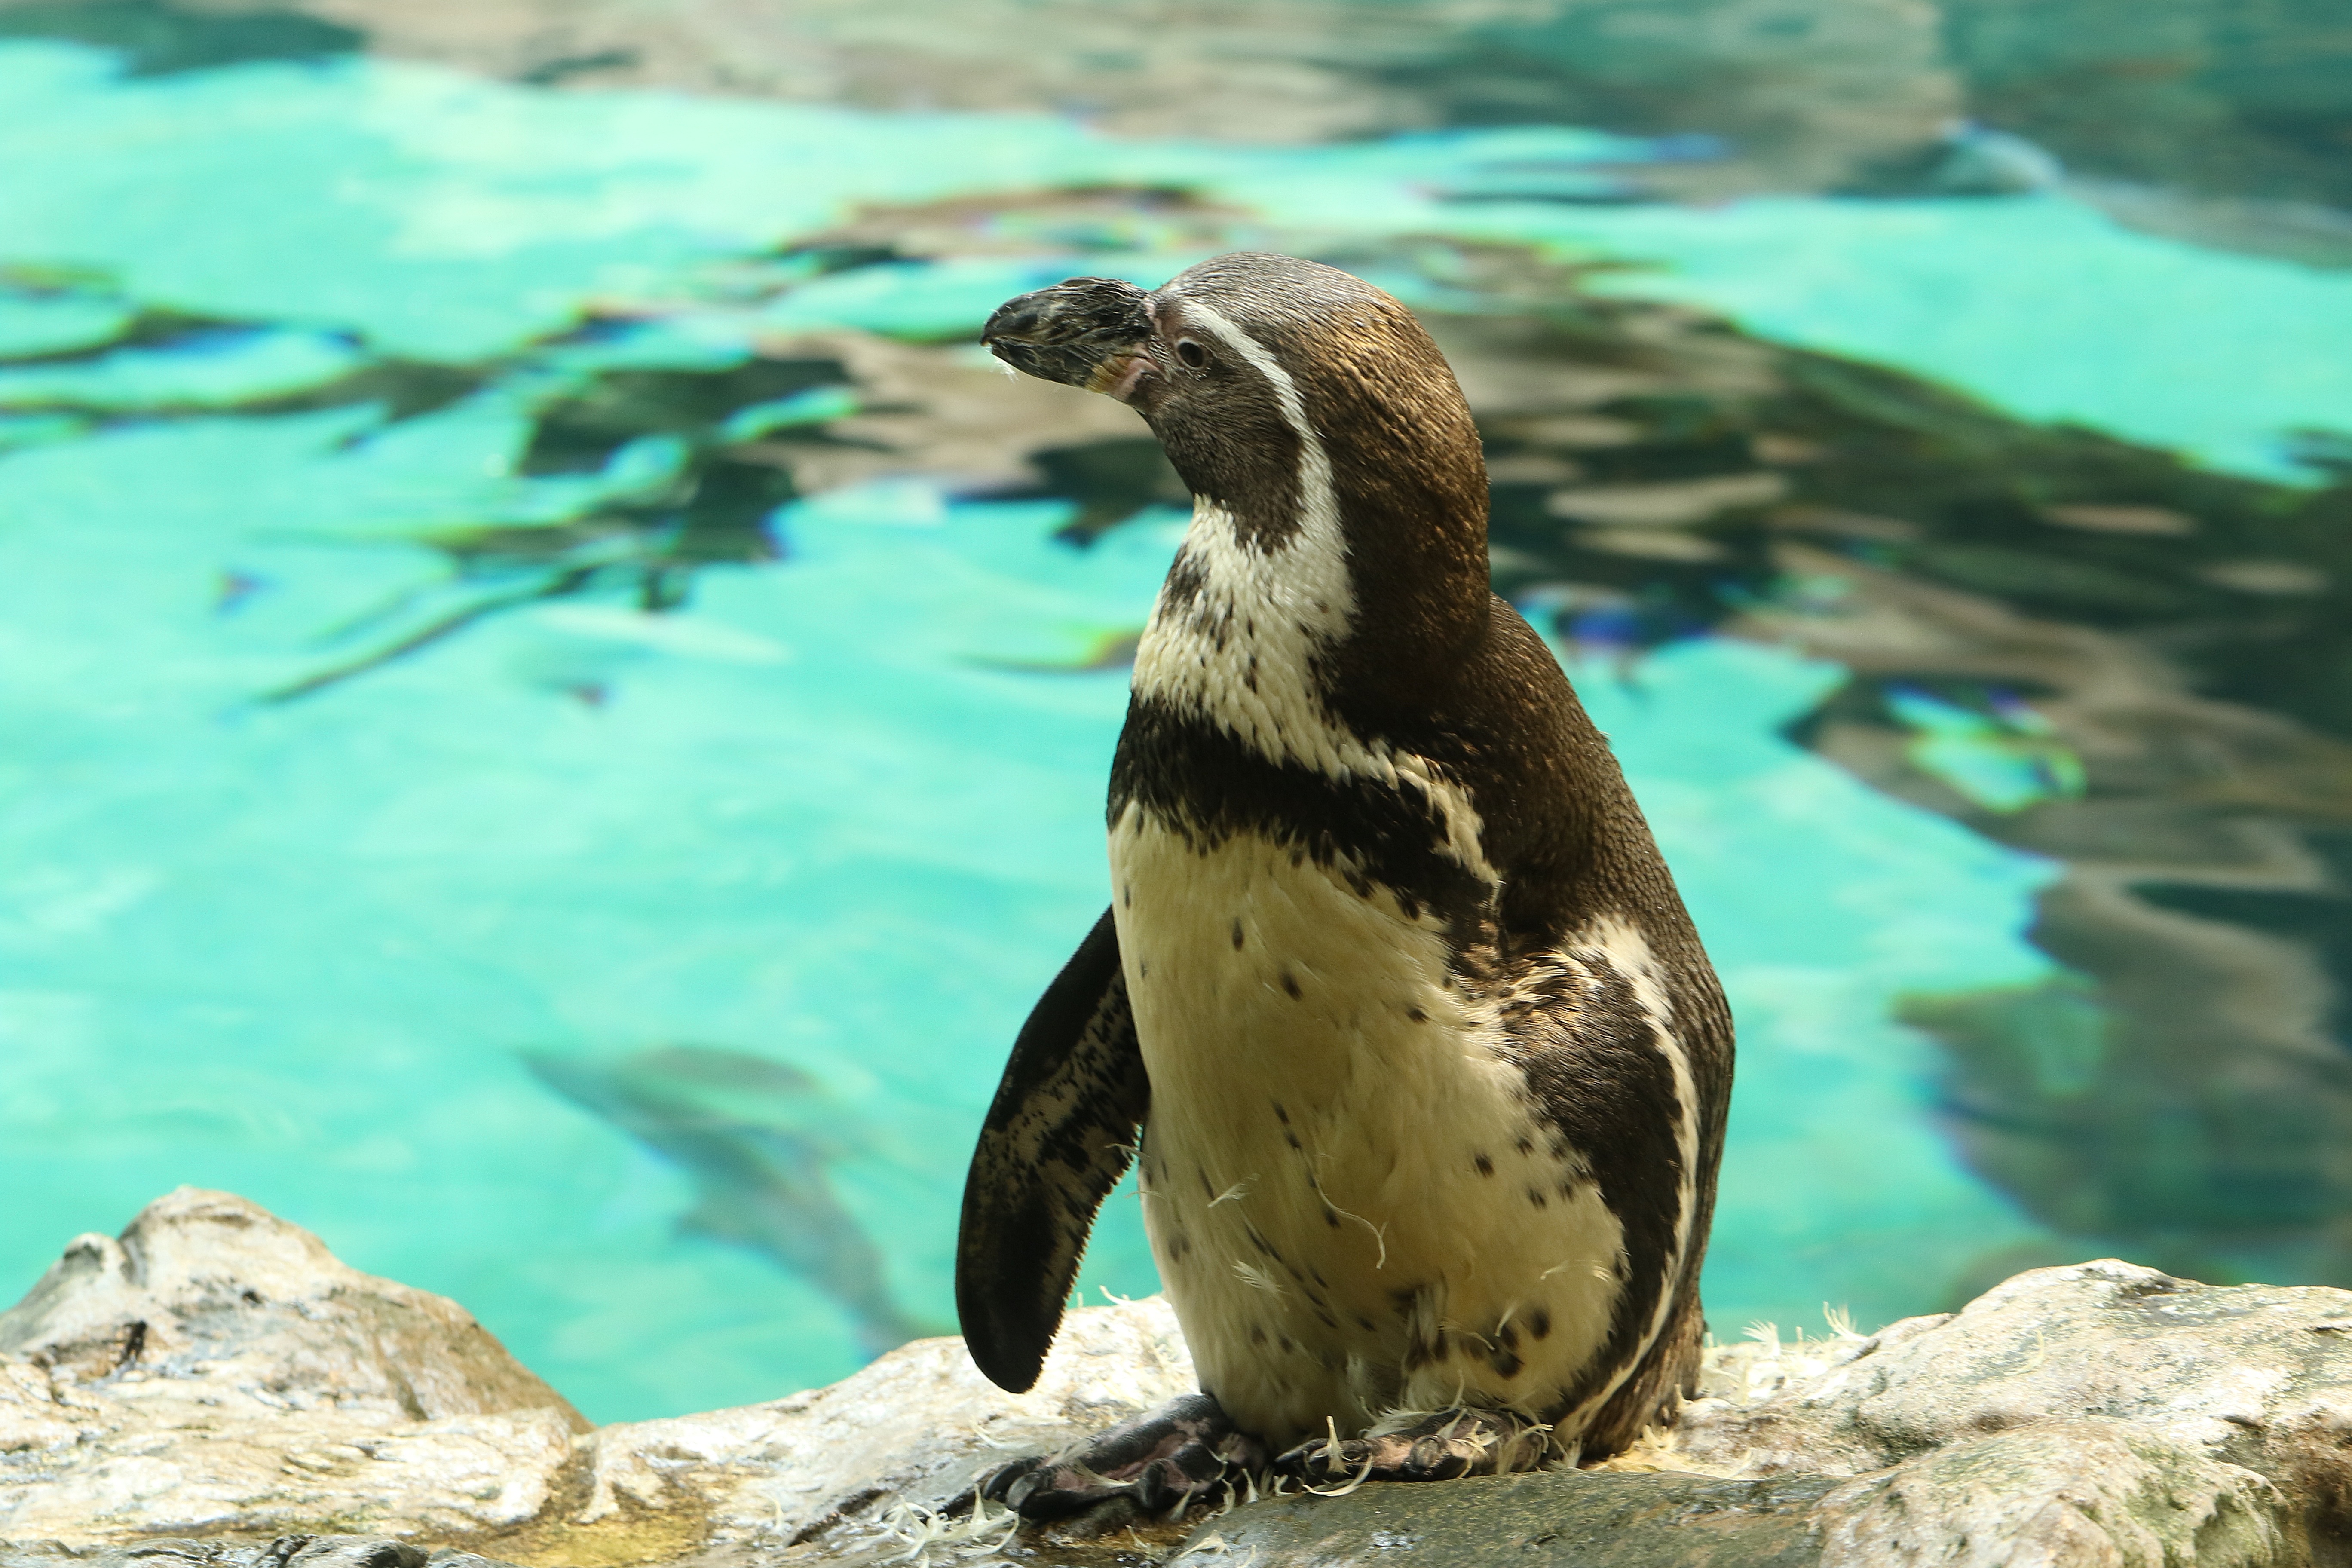
sea, water, nature, bird, pen, wildlife, zoo, beak, biology, fauna, penguin, aquarium, wings, vertebrate, water park, flightless bird